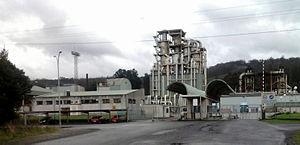
San Sadurniño est une commune de la province de La Corogne en Espagne située dans la communauté autonome de Galice.